List of alumni of Jesus College, Oxford

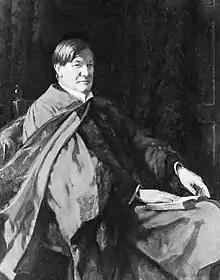
Sir John Morris-Jones

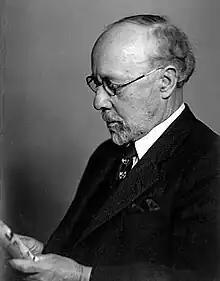
John Garstang

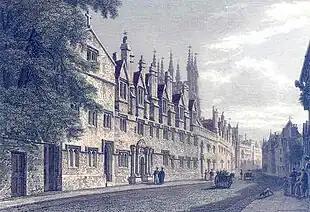
St Alban Hall, to which John Evans transferred after his matriculation at Jesus College

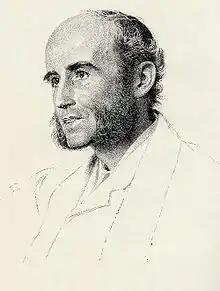
John Richard Green

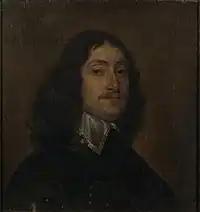
Sir Thomas Herbert

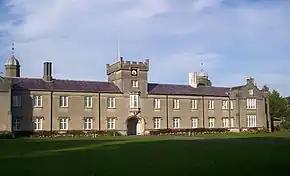
The St David's Building at the University of Wales, Lampeter, where Paul Badham was appointed a professor in 1991

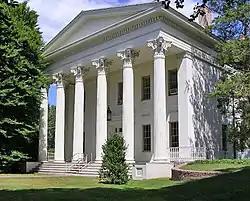
The Samuel Wadsworth Russell House at Wesleyan University, home to the Philosophy department, where Philip Hallie was a professor from 1965 to 1988

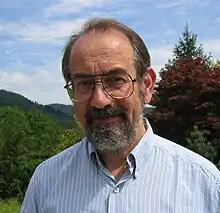
Nigel Hitchin

Mathematicians to have studied at Jesus College include Nigel Hitchin (Savilian Professor of Geometry at Oxford since 1997), the Canadian Jonathan Borwein and Jim Mauldon (who taught at Oxford before moving to the United States to teach at Amherst College, Massachusetts). David E. Evans is Professor of Mathematics at Cardiff University, and H. W. Lloyd Tanner was Professor of Mathematics and Astronomy at one of its predecessor institutions, the University College of South Wales and Monmouthshire. Several noted individuals from biology, botany and zoology were educated at the college, including the Welsh clergyman Hugh Davies (whose "Welsh Botanology" of 1813 cross-referenced the Welsh-language and the scientific names of plants), Edward Bagnall Poulton (Professor of Zoology at Oxford) and James Brontë Gatenby (Professor of Zoology at Trinity College, Dublin). Frank Greenaway was Keeper of the Department of Chemistry at the Science Museum in London for over 20 years, and the physicist Chris Rapley was appointed director of the museum in 2007. Other physicists who are Old Members of the college include Michael Woolfson (a former Professor of Physics at the University of York) and Edward Hinds (whose work on ultra-cold matter won him the Rumford Medal of the Royal Society in 2008). Edwin Stevens, who studied Natural Science at the college, went on to design the world's first wearable hearing aid, and Sir Graham Sutton became director-general of the Meteorological Office.